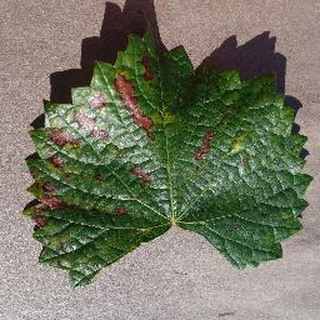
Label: grape_esca_black_measles